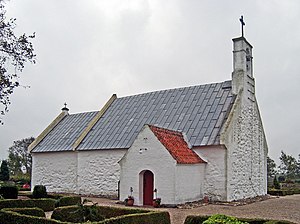
Vemb Kirke
Vemb Kirke ved Holstebro
fra nordvest